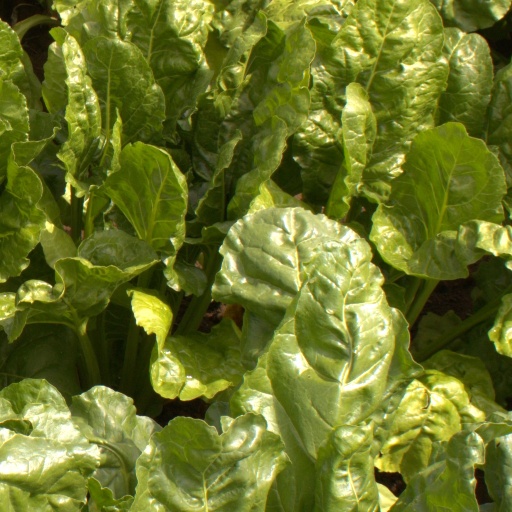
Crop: sugar beet